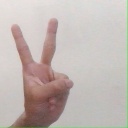
अक्षर: क